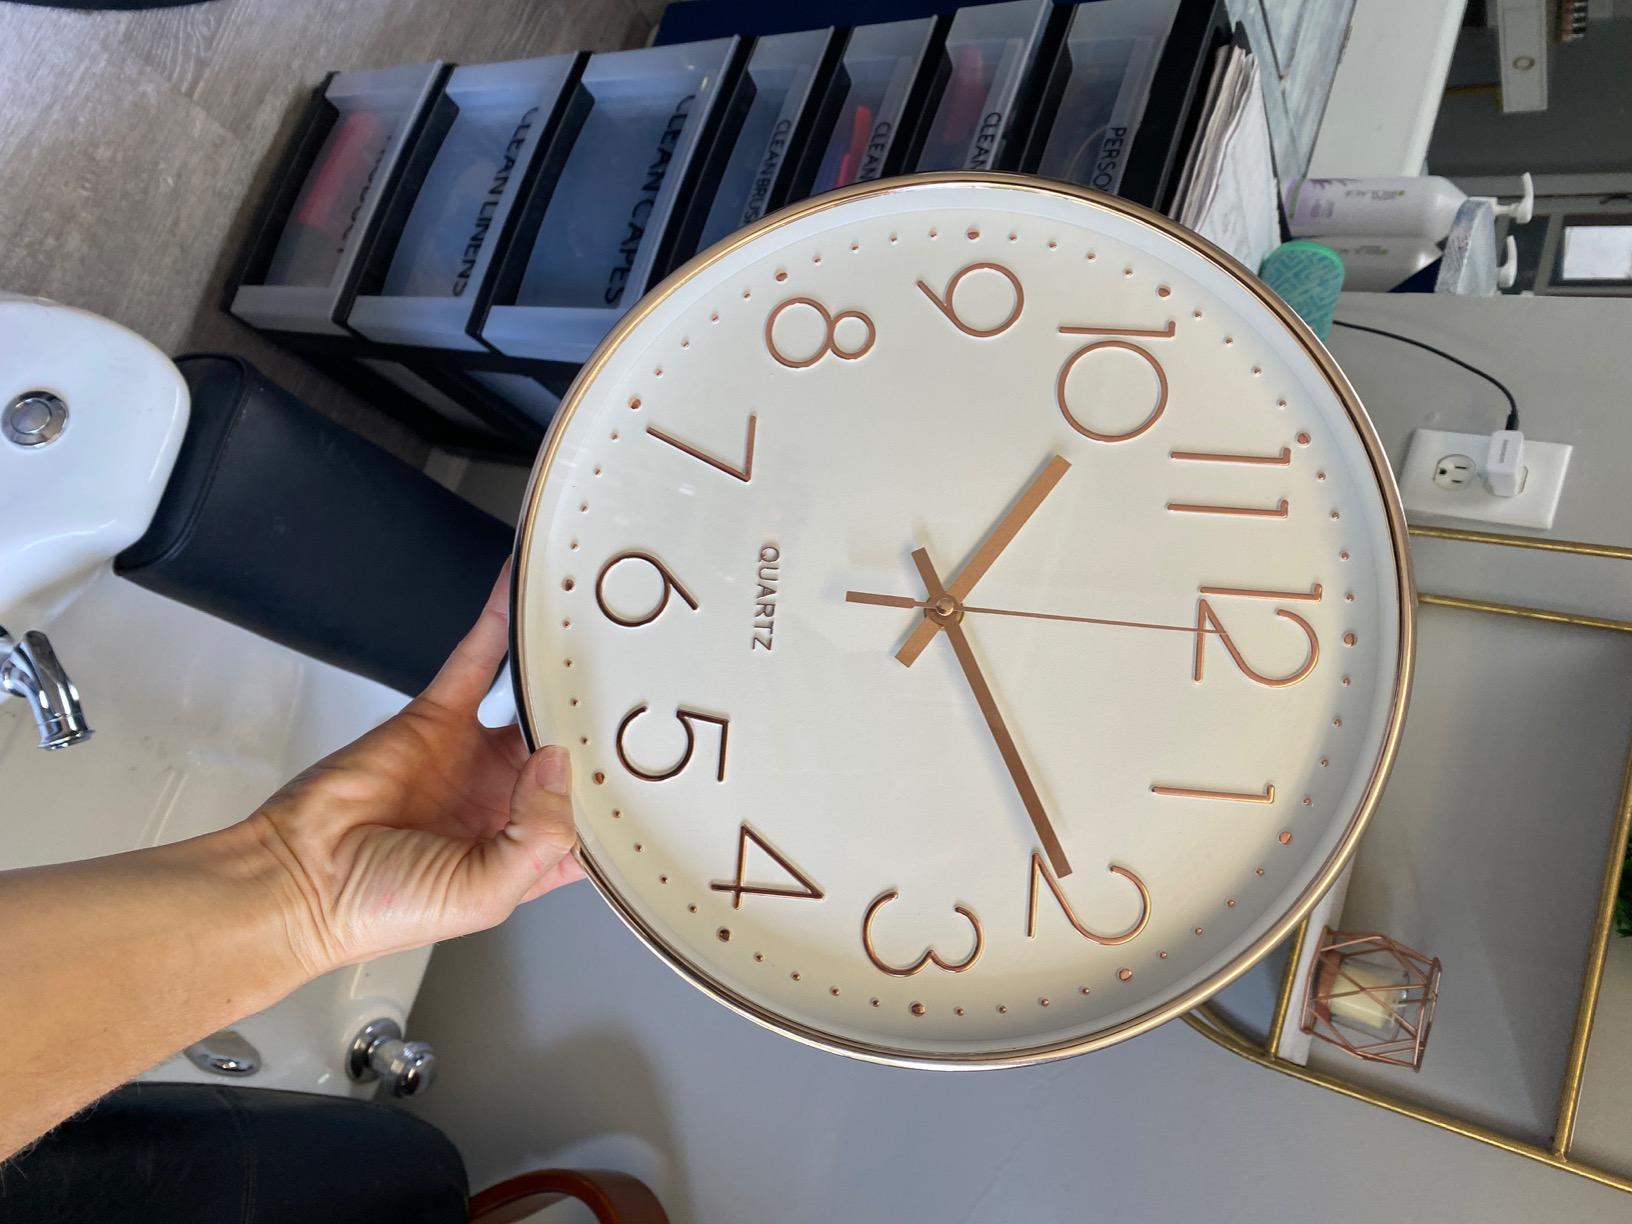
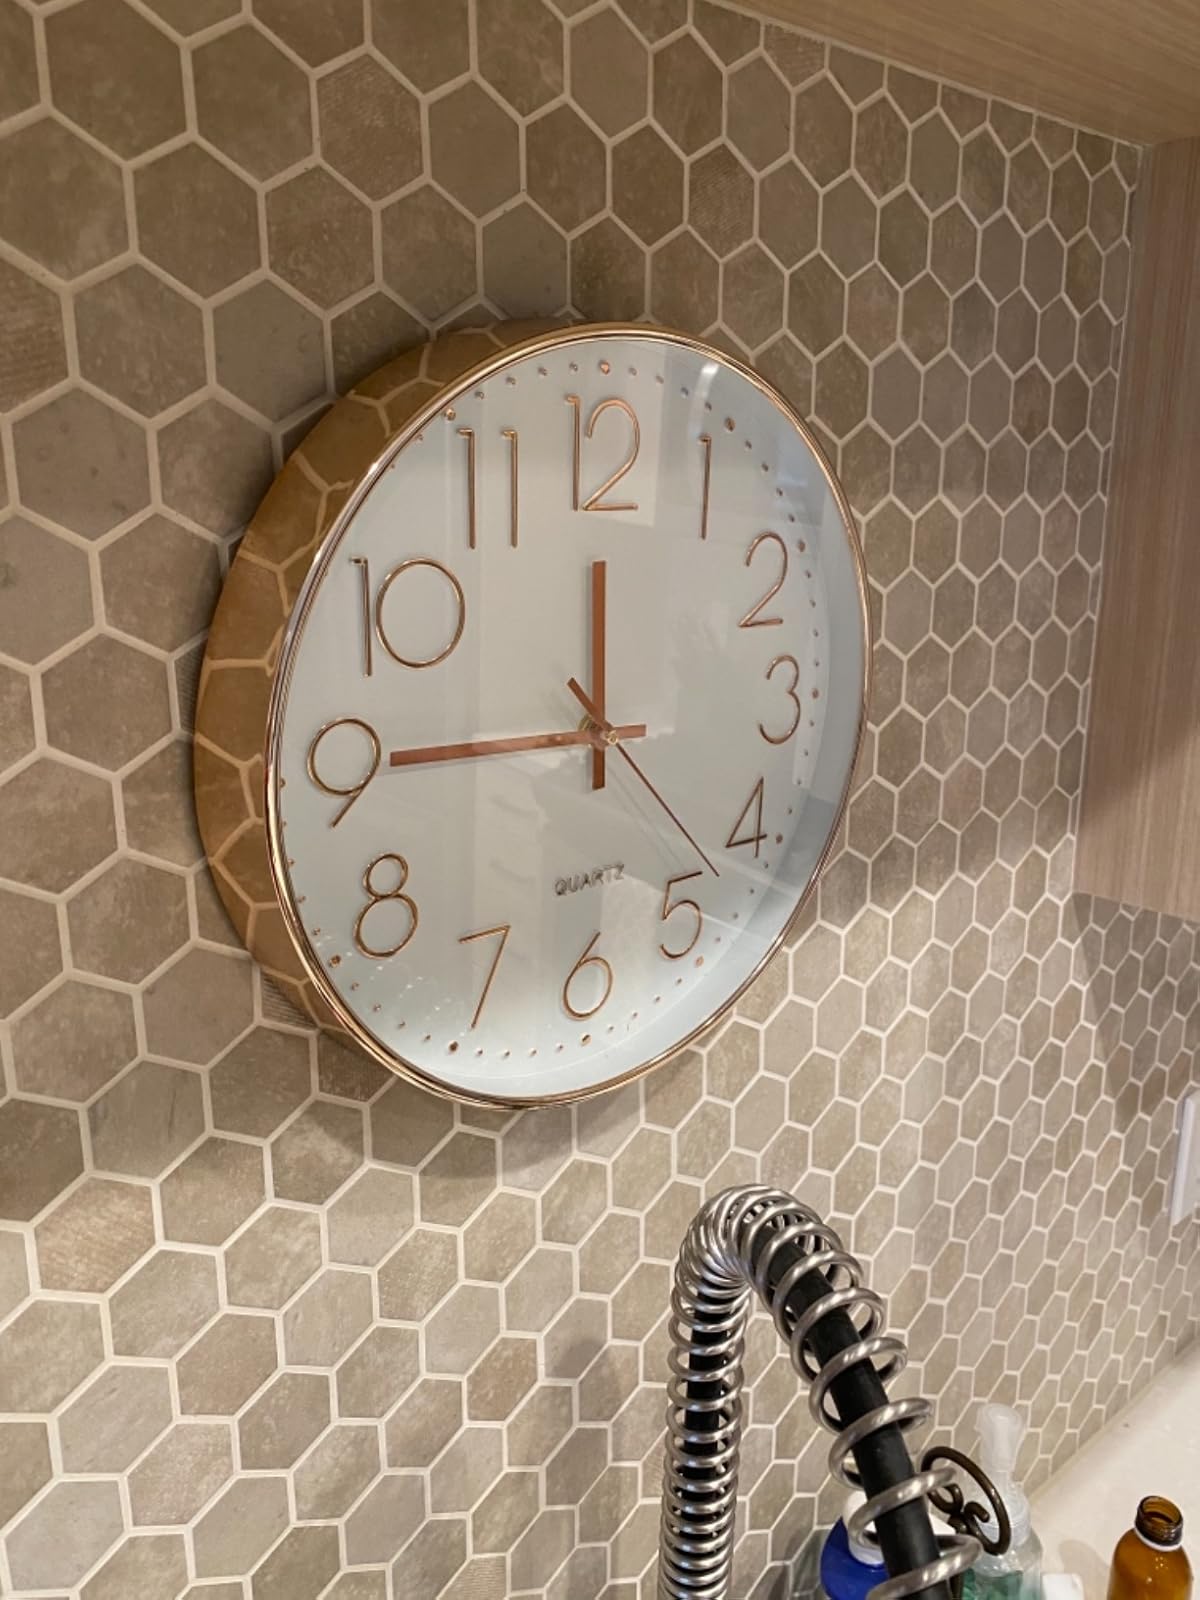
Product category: clock
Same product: yes